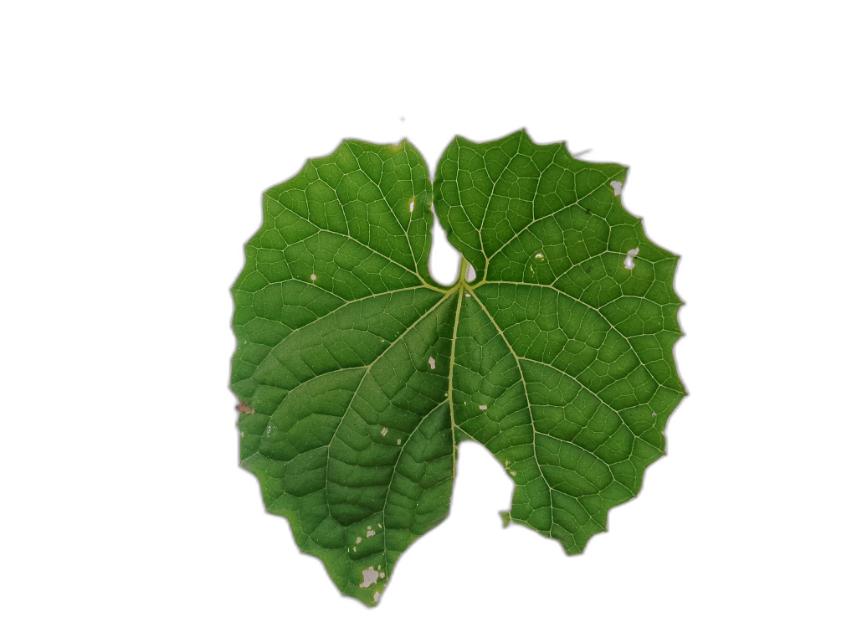
Crop: Zucchini
Label: Insect_Damage